Point Charles Light

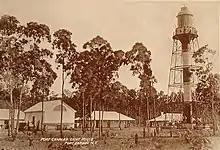
Historic view of Point Charles Light, circa 1910. Lighthouse keepers' cottages are also visible.

Many ships were wrecked in the approach to Port Darwin in the 1880s, and the Marine Board recommended in 1888 that lights should be erected at Capes Fourcroy and Don and Points Emery and Charles. Funds for the Point Charles and Point Emery lights were raised by a loan, and the contract for the Point Charles light went to Chance Bros of Birmingham, England who packed the lighthouse in crates and shipped it to Adelaide in 1891. The contents were shipped aboard the SS "Inaminka" to Port Darwin, and after a short period by the SS "Airie" to Point Charles, where construction began in 1892. Though the construction was to be finished before 8 September 1892, the rusty condition of the lighthouse when it was unpacked caused a delay, and the lighthouse was officially opened on 1 February 1893 by Charles James Dashwood, the Government Resident of the Northern Territory of the day.